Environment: real
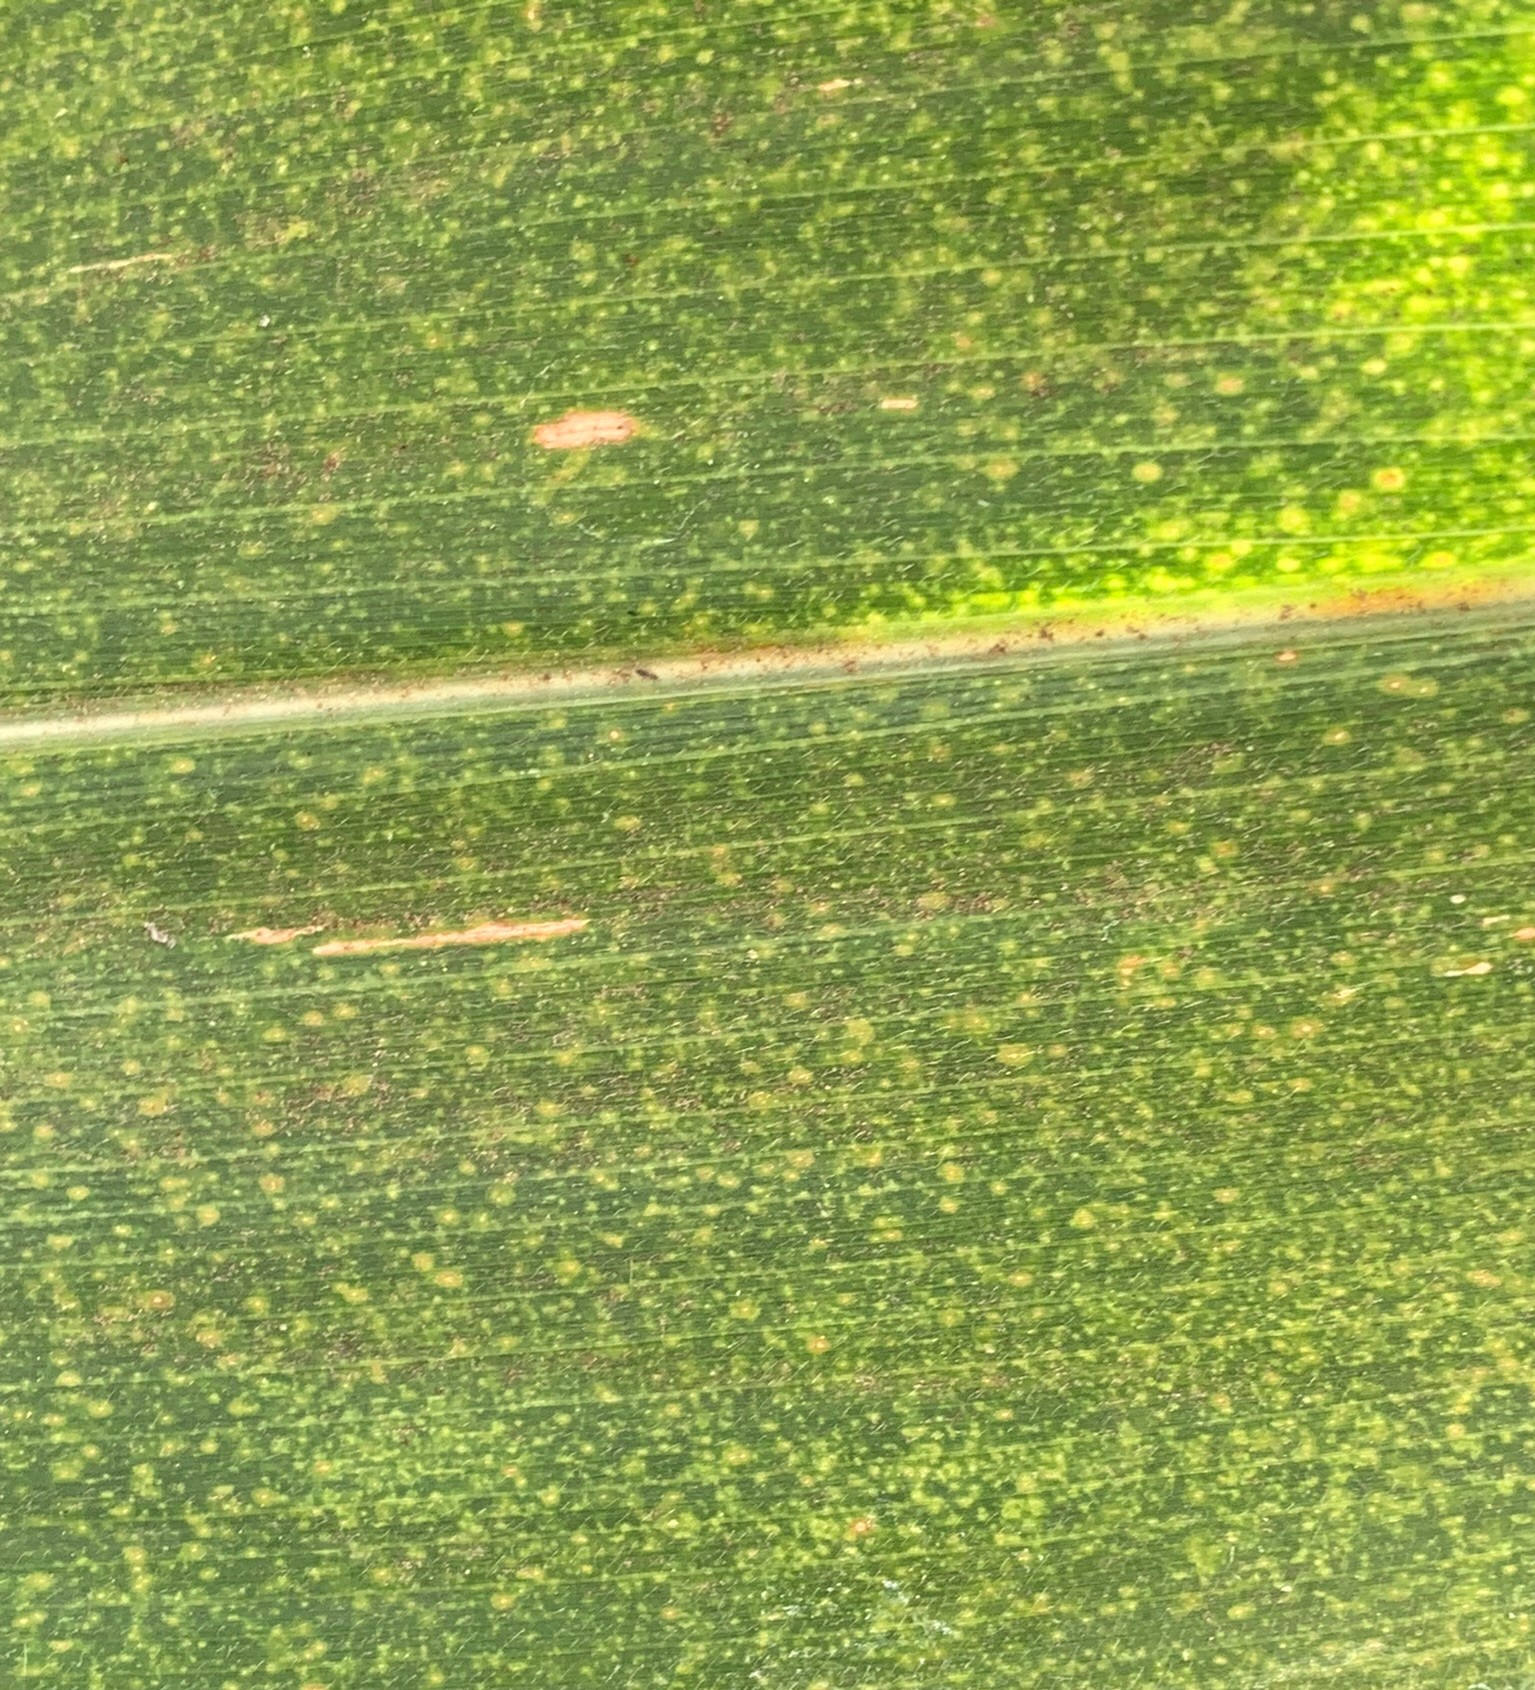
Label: lethal_necrosis